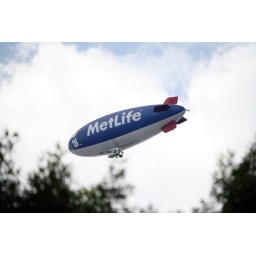
The MetLife blimp flying overhead seemingly just above the tree tops.